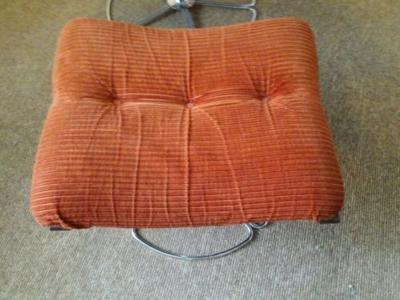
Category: chair